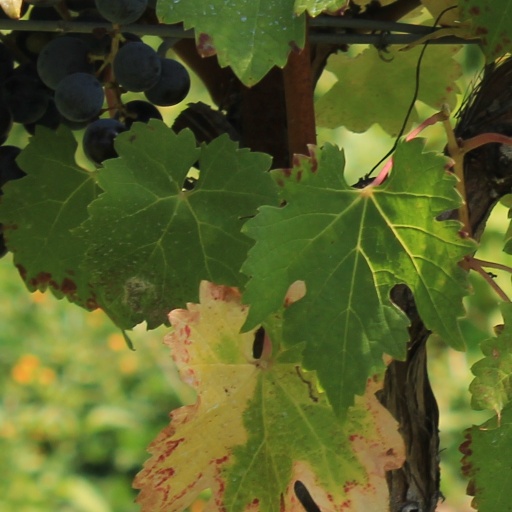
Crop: grape